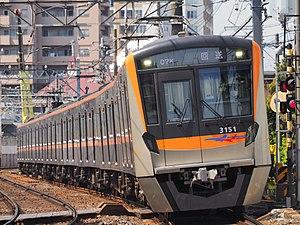
La ligne Toei Asakusa est une ligne de métro à Tokyo au Japon gérée par le Bureau des Transports de la Métropole de Tokyo. Elle relie la station de Nishi-Magome à celle d'Oshiage. Longue de 18,4 km, elle traverse Tokyo du sud au nord-est en passant dans les arrondissements d'Ōta, Shinagawa, Minato, Chūō, Taitō et Sumida. Elle est également connue comme ligne 1. Sur les cartes, la ligne est de couleur rose et identifiée par la lettre A. Son logo est ainsi.